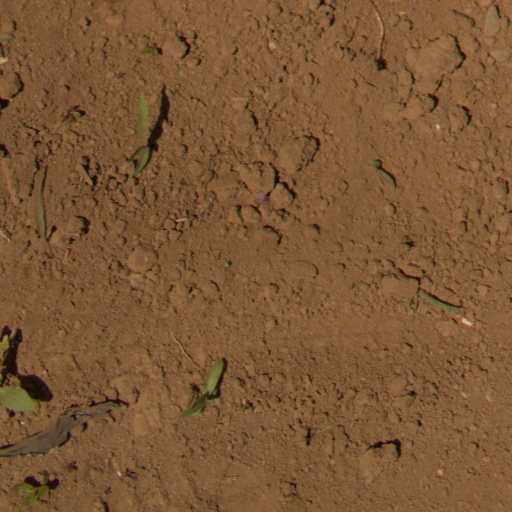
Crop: Jerusalem artichoke